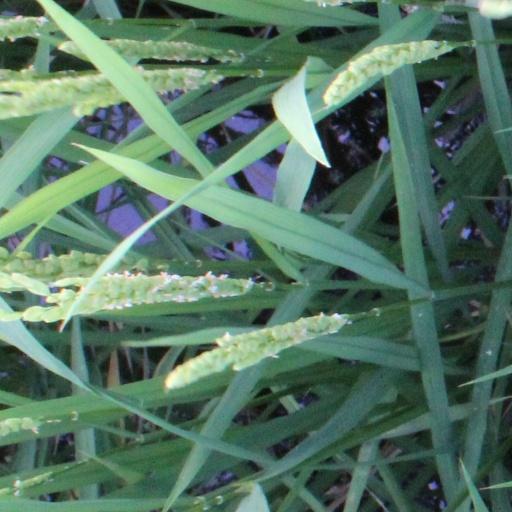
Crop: rice